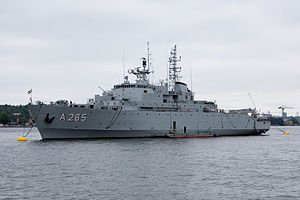
HMS Visborg (A265)
HMS Visborg i Stockholm i juni 2010.
HMS Visborg (A265) oprindelig M03 var en af de Svenska marinen minelægger men blev bygget i 1998. Indtil 2010 tjente Visborg som den fjerde marinehjælpeskibe flotille.